La Seyne-sur-Mer

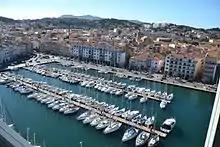
A view of the marina and town centre in La Seyne-sur-Mer

In earlier decades, La Seyne-sur-Mer owed its importance to the shipbuilding trade, the Société des Forges et Chantiers de la Mediterranée having here one of the finest shipbuilding yards in Europe (it was a branch of the larger establishment at Marseille), which gave employment to about 3,000 workers.